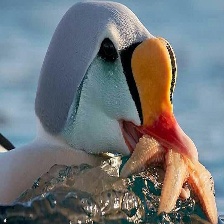
Species: KING EIDER
Scientific name: SOMATERIA SPECTABILIS
ImageNet parent category: drake